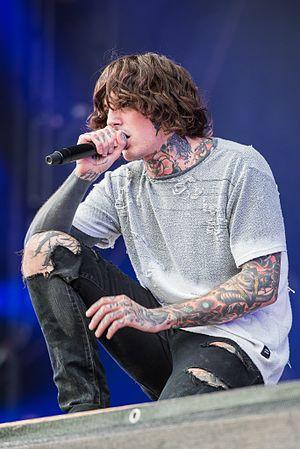
Oliver « Oli » Scott Sykes, né le 20 novembre 1986 à Ashford, est un chanteur britannique, leader du groupe de deathcore et metalcore anglais Bring Me the Horizon.